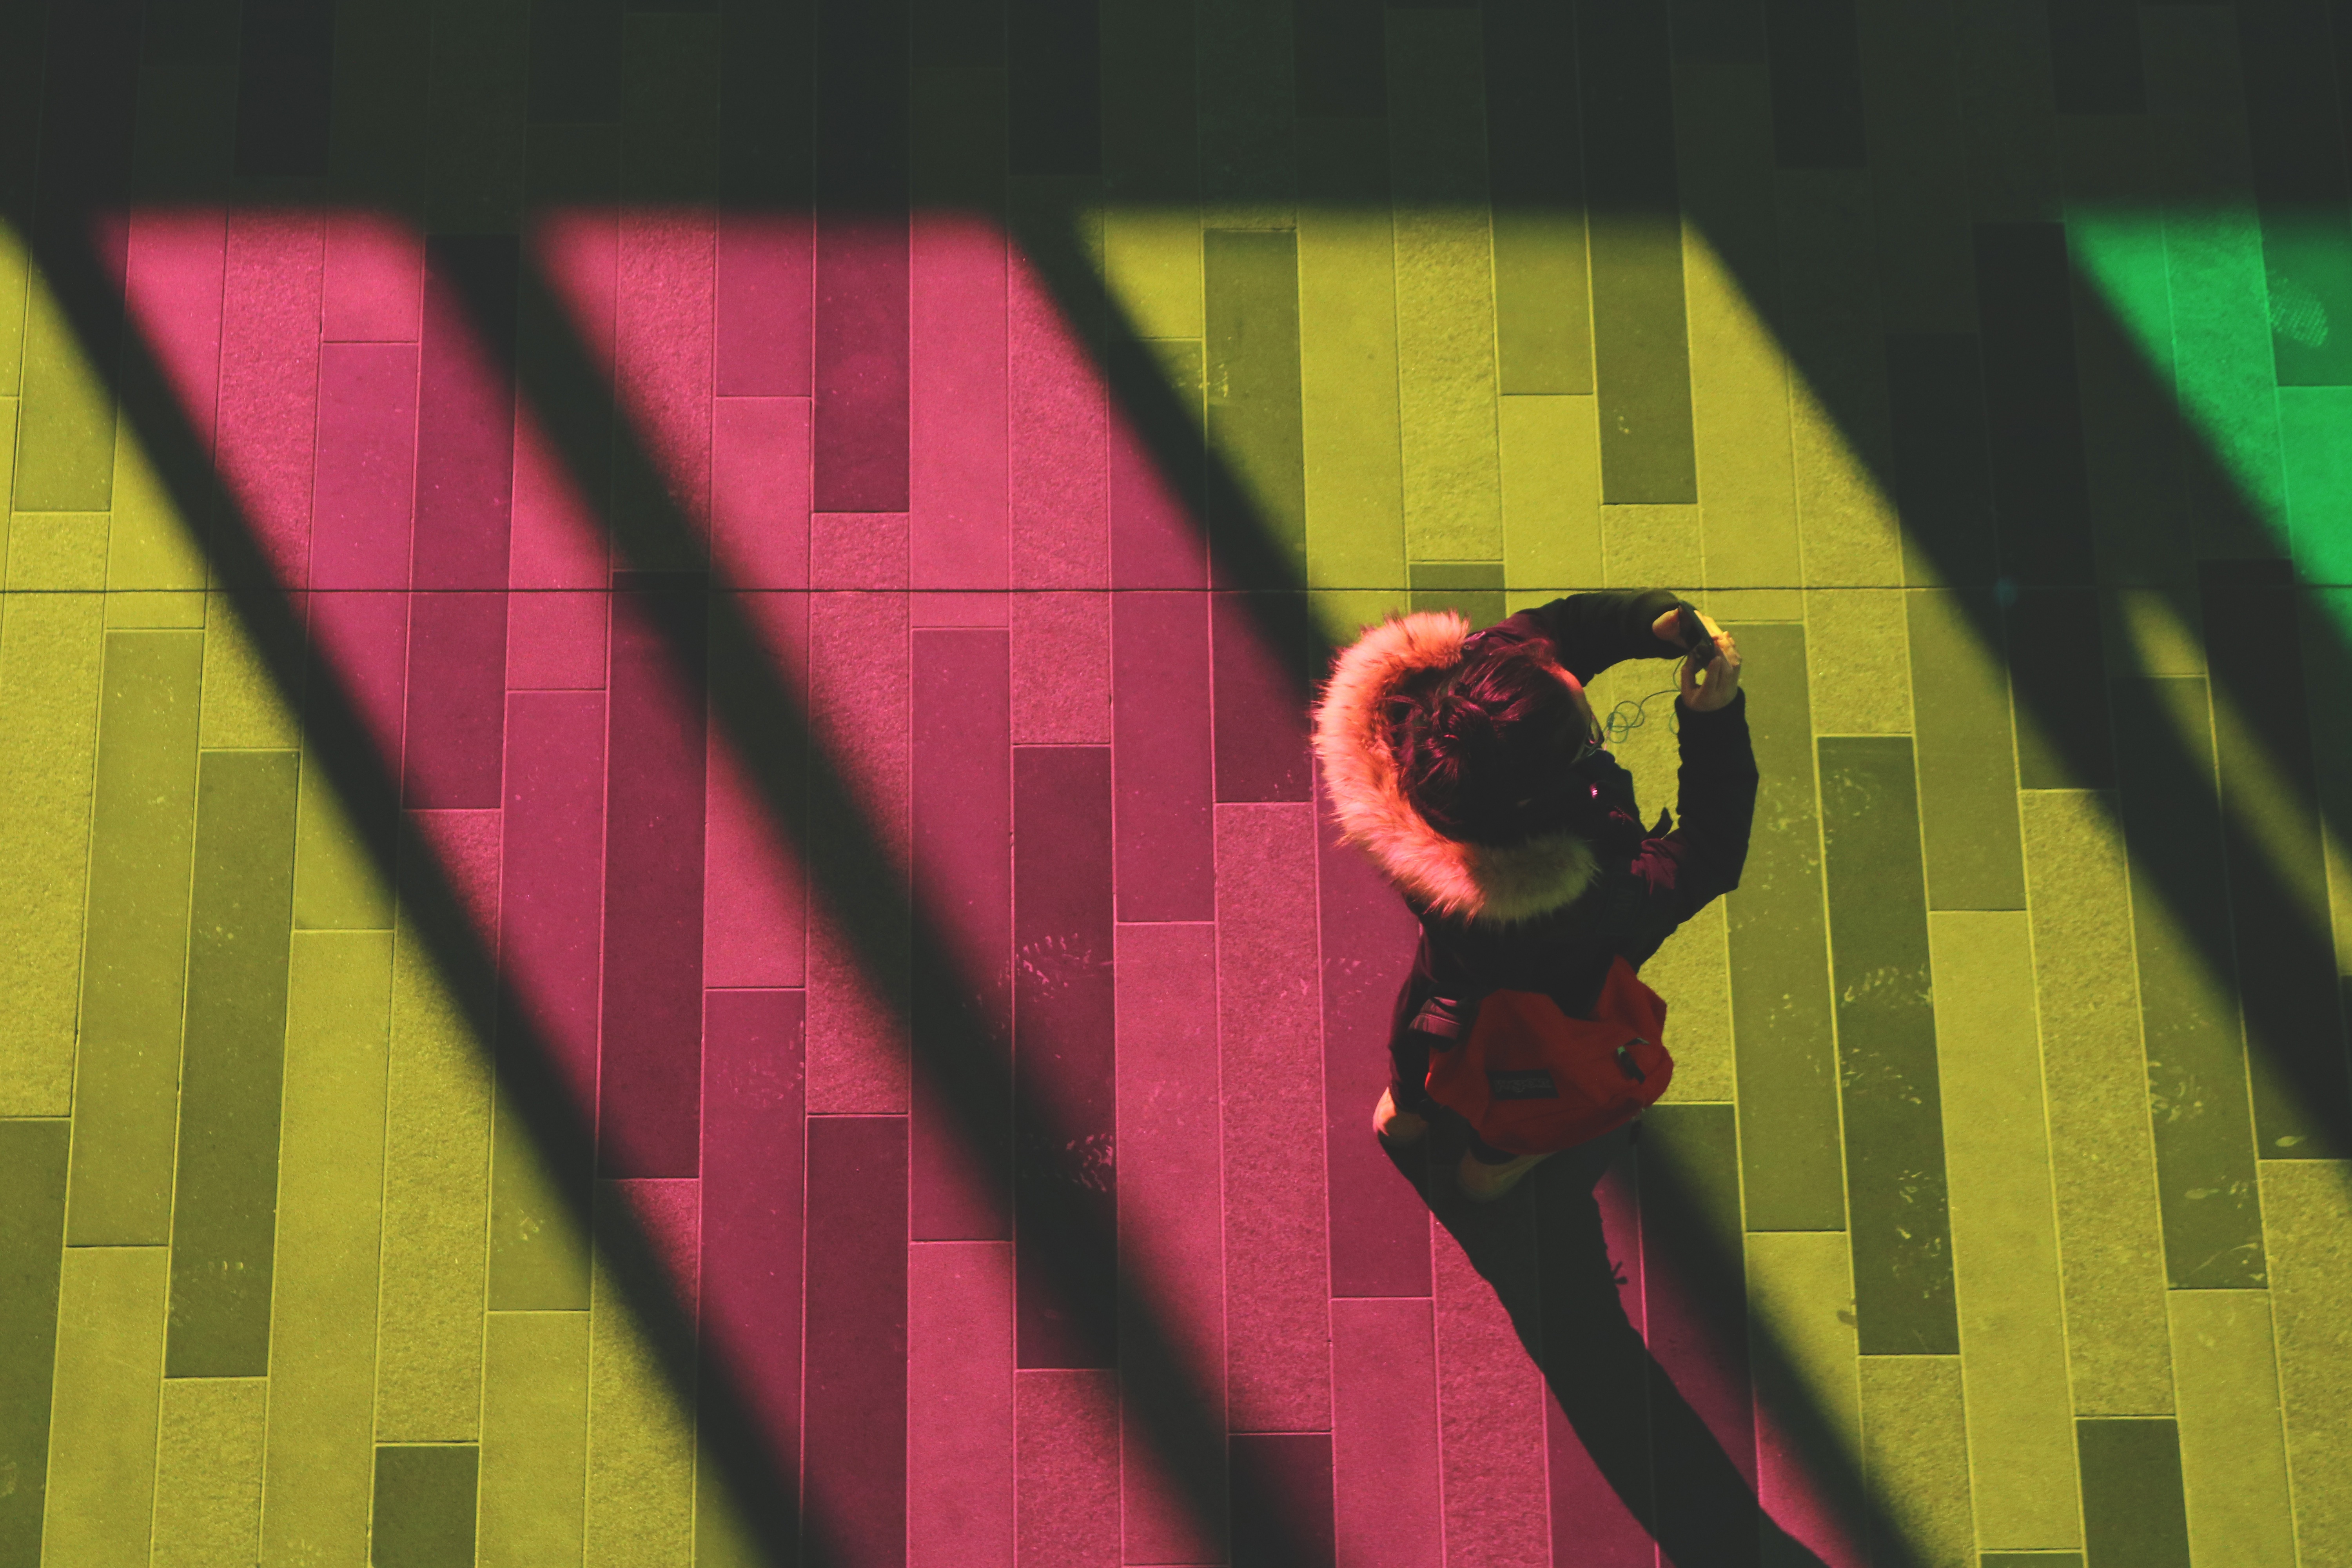
mobile, person, girl, woman, technology, number, female, green, red, phone, color, telephone, communication, black, yellow, mobile phone, cell phone, caucasian, art, smart phone, cellphone, cellular, shape, wireless, cell, adult, colorful background